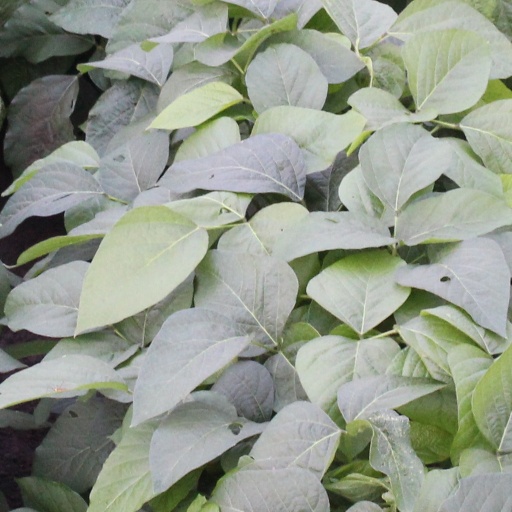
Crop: soybean